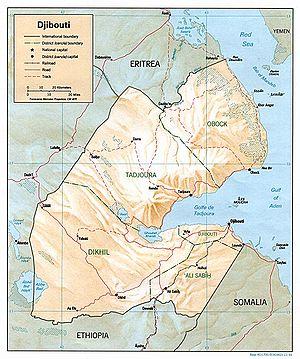
La guerre civile djiboutienne est un conflit opposant le Front pour la restauration de l’unité et la démocratie au régime de Hassan Gouled Aptidon, accusé de favoriser les Issas au détriment des Afars, qui éclate durant l'année 1991. Malgré un premier accord de paix en 1994, une partie du FRUD décide de continuer la lutte sous le nom de FRUD-combattant. Un nouvel accord de paix, signé le 12 mai 2001, aboutit à l'arrêt des combats.
Cet article traite des moyens de transport à Djibouti, qu'ils soient ferroviaires, routiers, maritimes ou aériens.